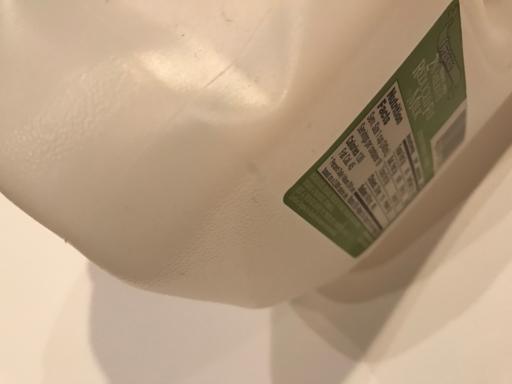
Waste category: plastic